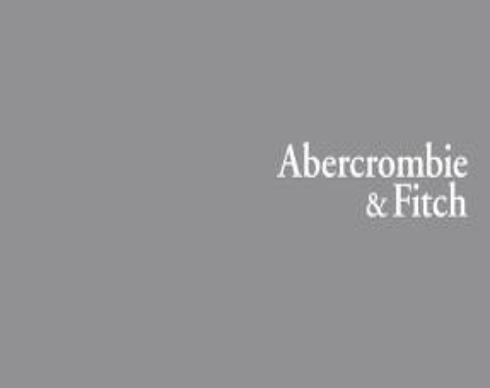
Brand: Abercrombie & Fitch
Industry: Clothes